Midwest Clinic

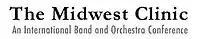
The logo of the Midwest Clinic

The Midwest Clinic International Band and Orchestra Conference is the world's largest instrumental music education conference, annually drawing approximately 17,000 attendees to Chicago from all 50 states and as many as forty countries. It is held every December in downtown Chicago. As a non-profit organization, the Midwest Clinic exists exclusively for educational purposes: to raise the standards of music education; to improve the methods employed in music education; to develop new teaching techniques; to disseminate to school music teachers, directors, supervisors, and others interested in music education information to assist in their professional work; to examine, analyze and appraise literature dealing with music; to hold clinics, lectures and demonstrations for the betterment of music education; and in general, to assist teachers and others interested in music education in better pursuing their profession.